Vinod Kumar Bansal

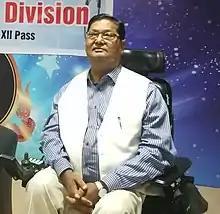

Vinod Kumar Bansal or VK Bansal (26 October 1949 – 3 May 2021) was an Indian educationist and the founder of the Bansal Classes in Kota, Rajasthan. He made Kota famous throughout India for IIT-JEE entrance exam preparation.